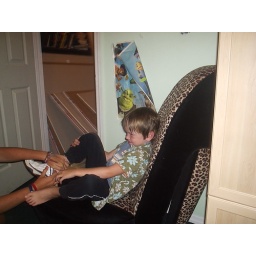
Putting on brians shoe in the shoe chair